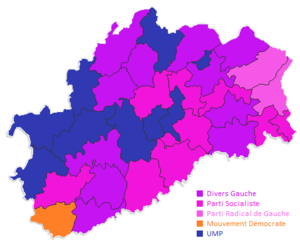
Composition par canton du conseil général de la Haute-Saône